En el corredor de la muerte

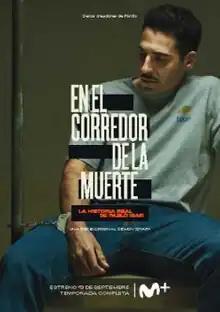

En el corredor de la muerte is a 2019 Spanish drama television miniseries, created by Ramón Campos, Gema R. Neira and Diego Sotelo and directed by Carlos Marqués-Marcet for Movistar+, that premiered in four parts on September 13, 2019. The series is based on the same-titled nonfiction book by Nacho Carretero.